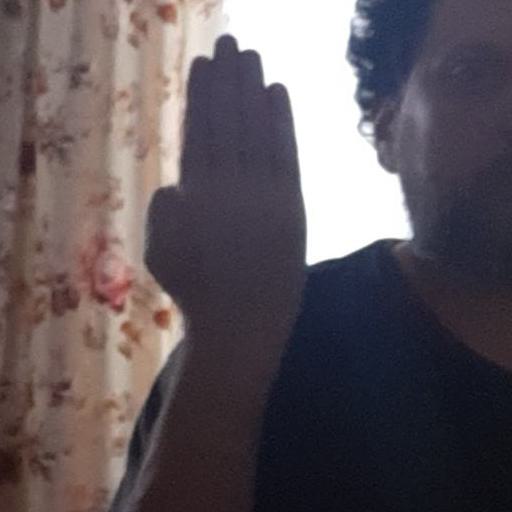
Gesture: stop_inverted